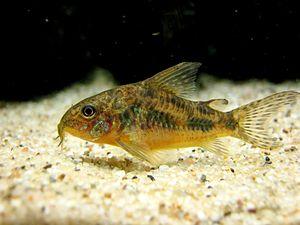
Corydoras paleatus dans un courant léger
Corydoras paleatus, Corydoras poivré ou Corydoras marbré, est un petit poisson-chat de la famille des Callichthyidés. On le rencontre dans des rivières d'Amérique du Sud mais est aussi commun élevé en aquarium. Cette espèce est en effet appréciée en aquariophilie, notamment en raison de la facilité de son élevage et pour son comportement pacifique.